Frank McPartland Three-Decker

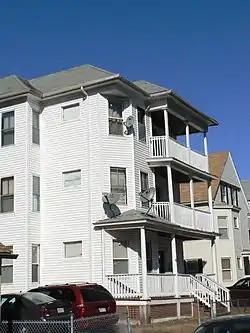

The Frank McPartland Three-Decker is a historic triple-decker house in Worcester, Massachusetts. Built about 1912, it is a well-preserved instance of a typical modestly styled Colonial Revival three decker, although some architectural details have been lost to subsequent exterior changes. The house was listed on the National Register of Historic Places in 1990.